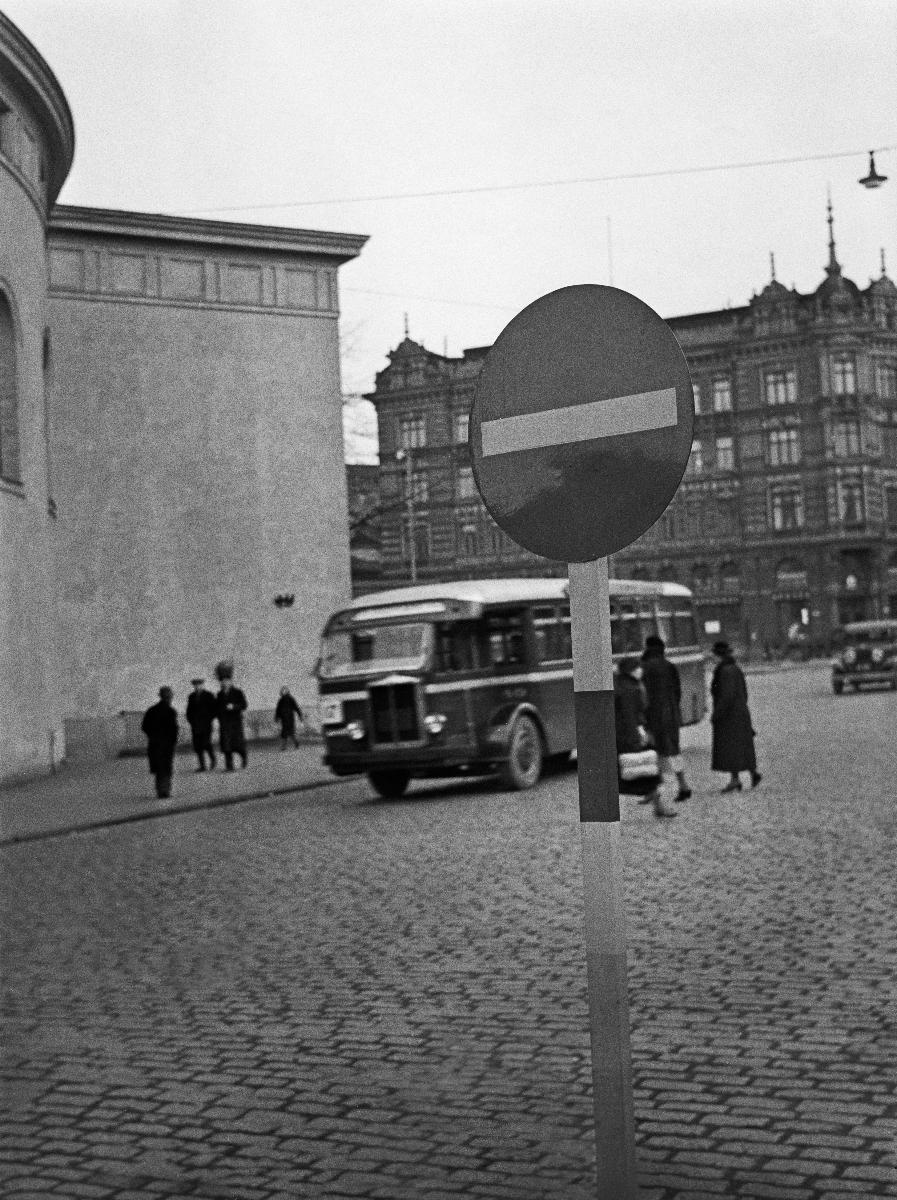
Uusia liikennemerkkejä
Nya trafikmärken; New traffic signs
sisällön kuvaus: Uusi liikennemerkki Erottajalla Helsingissä maaliskuussa 1938. Kielletty ajosuunta. content description: A new traffic sign at Erottaja in Helsinki March 1938. Forbidden driving direction. innehållsbeskrivning: Ett nytt trafikmärke vid Skillnaden i Helsingfors mars 1938. Förbjuden körriktning.
Kuvaaja: Sundström, Hugo, kuvaaja
Vuosi: 1938
Paikka: Suomi, Uusimaa, Helsinki, Mannerheimintie Helsinki, Erottaja
Aiheet: HBL; liikennemerkit; liikenne; linja-autot; kadut; traffic signs; traffic; road traffic; buses; street; coaches (cars); streets; trafikmärken; trafik; vägtrafik; bussar; gator